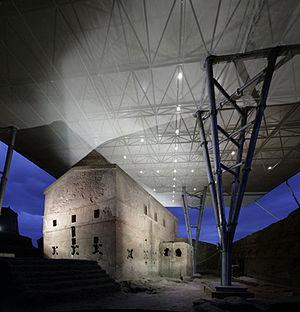
site de Lalibela, Teprin associés
Aldo Aymonino est un architecte italien né à Rome en 1953. En parallèle à une activité professionnelle prolifique, il attache une importance toute particulière à l'enseignement qui lui permet, selon lui, de garder un dynamisme enthousiaste et un regard toujours neuf sur sa profession.